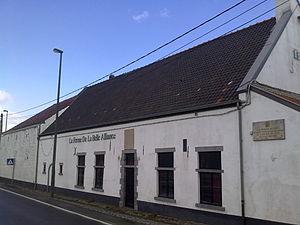
Corps de logis de la ferme de la Belle Alliance à Waterloo (Commune de Braine l'Alleud). façade côté chaussée Bxl-Genappe (Ouest)
La route nationale 5 est une route reliant Bruxelles à Gué-d'Hossus en passant par Charleroi. La vitesse limite est en général de 50 à 120 km/h. La route est prolongée à la frontière par la route départementale 985. Elle porte le numéro européen de E420 à partir de la petite ceinture de Charleroi.
La Belle-Alliance est un lieu-dit marquant du site sur lequel s’est déroulée la bataille de Waterloo, situé sur le territoire de Lasne.
Le champ de bataille de Waterloo est l'aire où se déroula la bataille de Waterloo le 18 juin 1815 actuellement protégée et inscrite au Patrimoine immobilier exceptionnel de la Région wallonne.